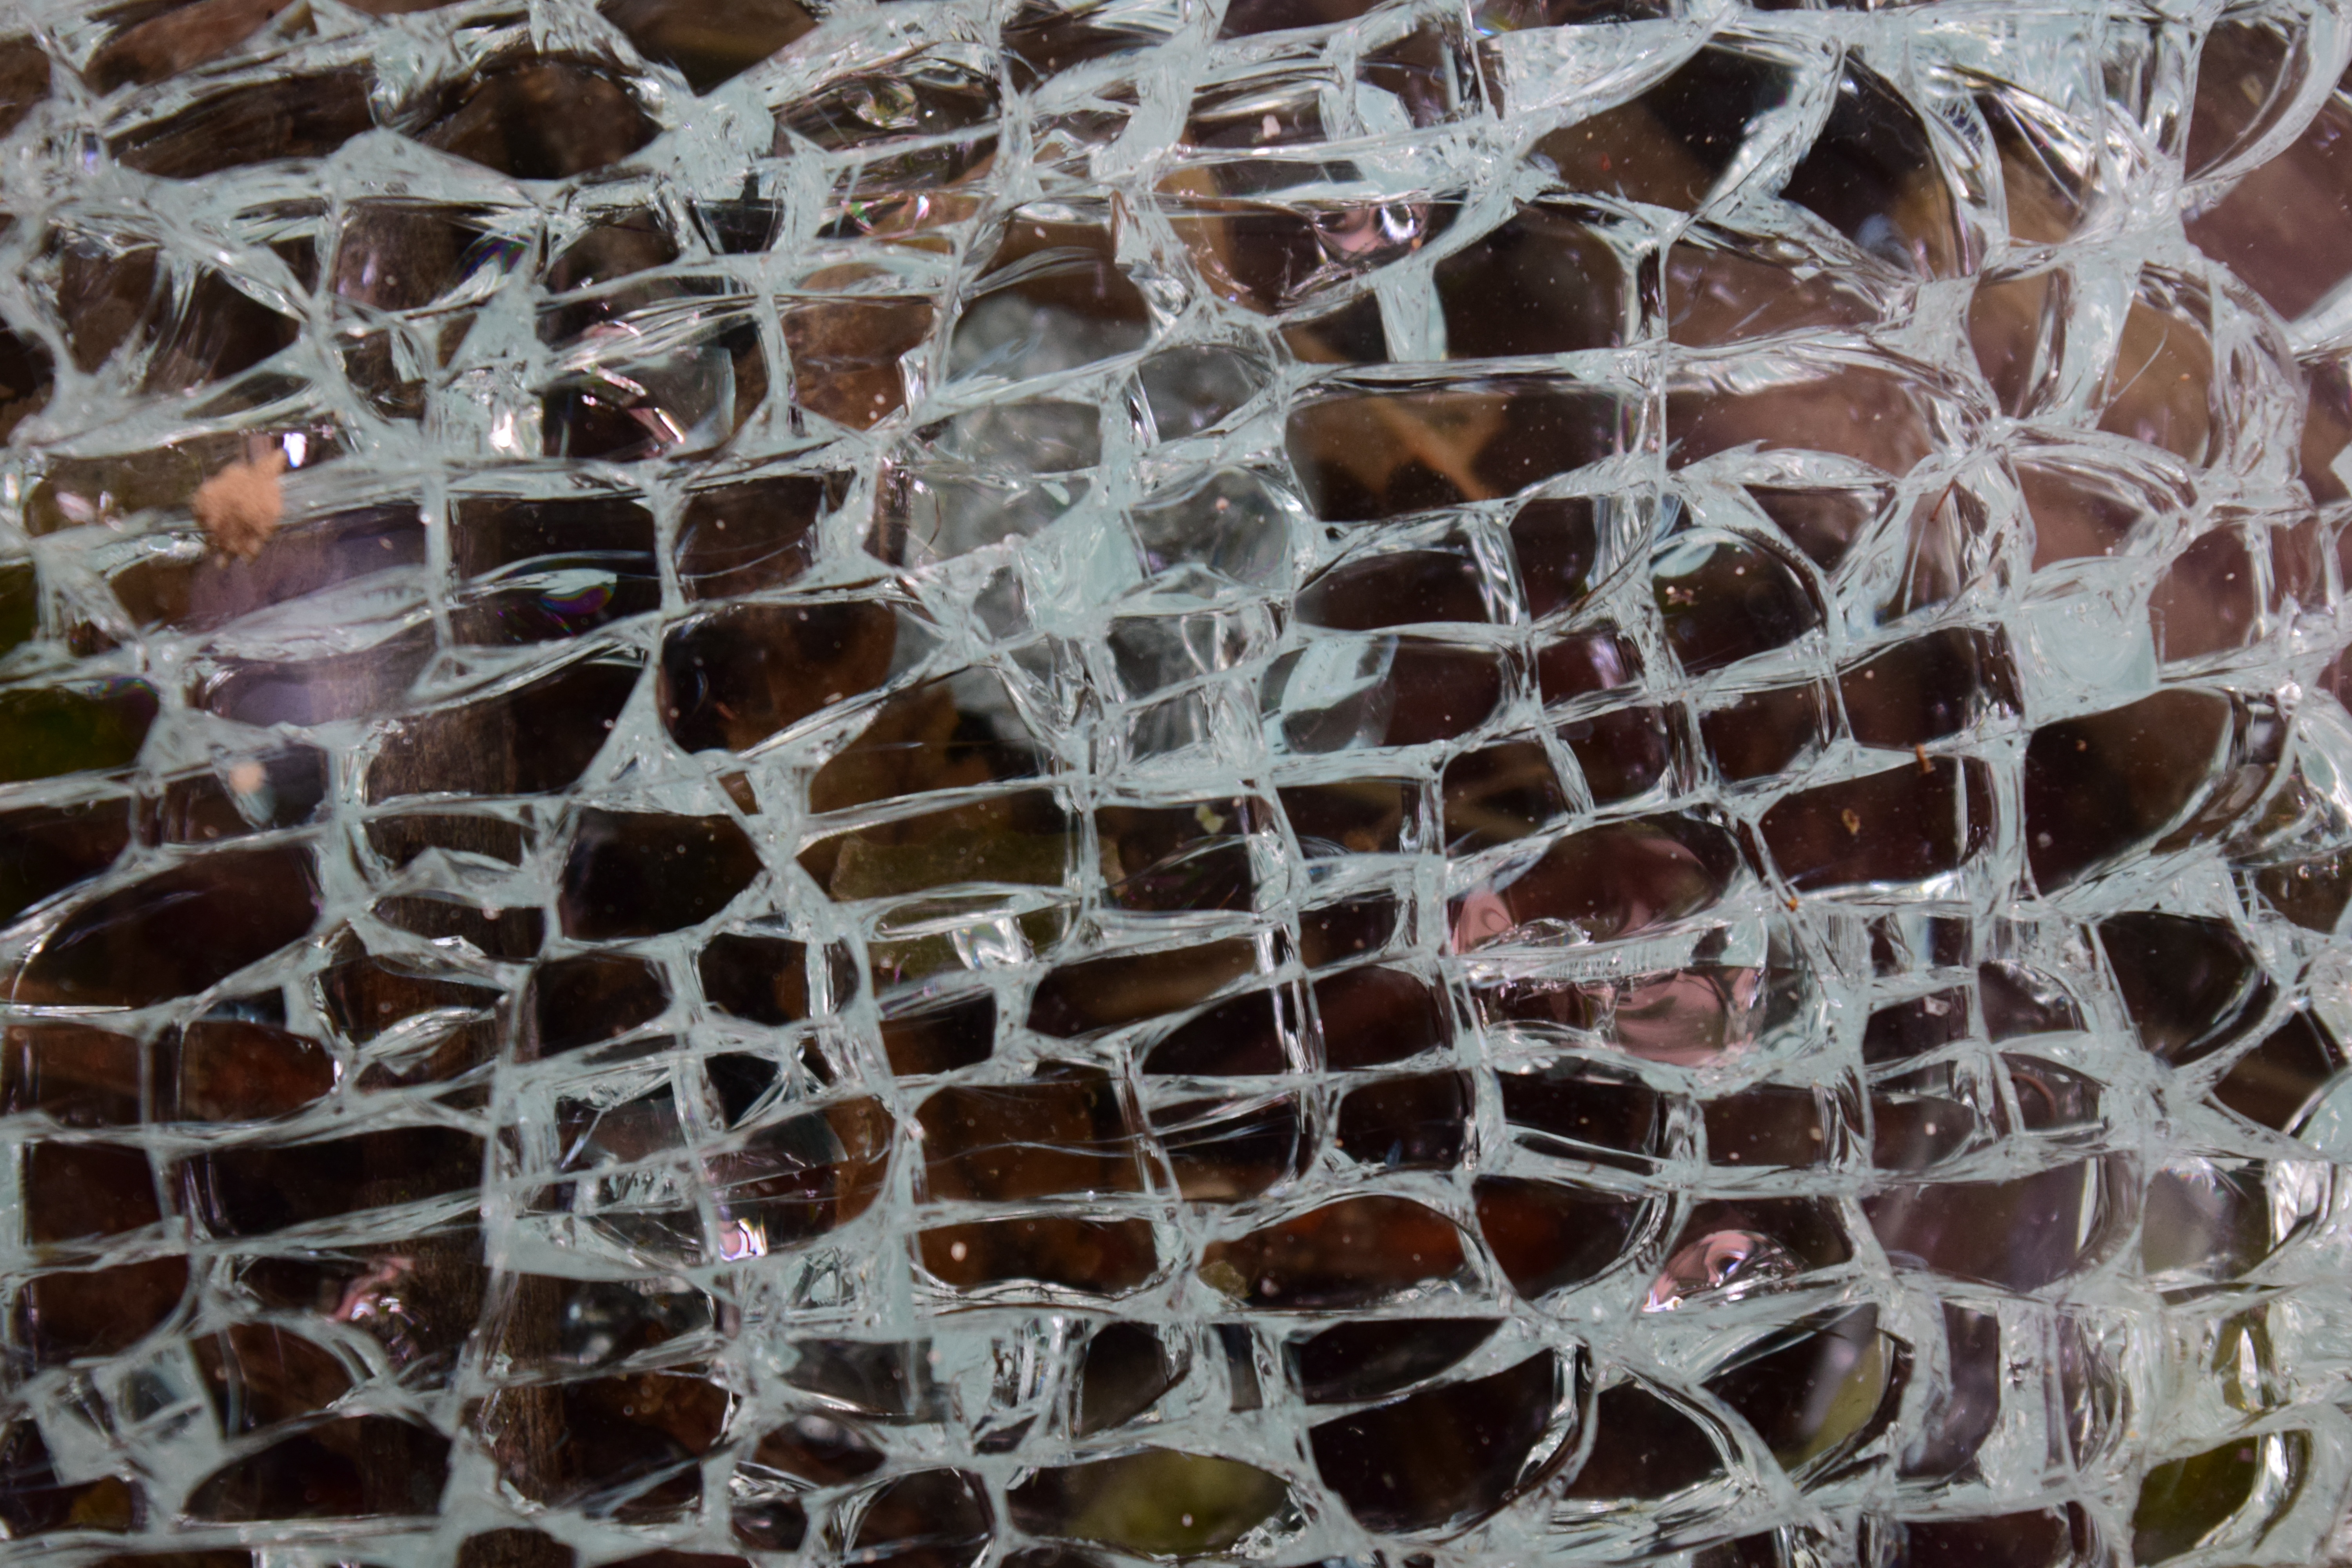
structure, glass, pattern, broken, material, art, background, design, broken glass, shard, scherbenmeer